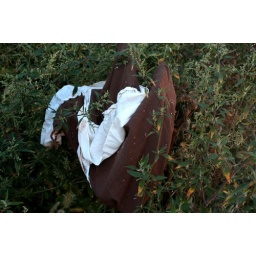
clothing in plants